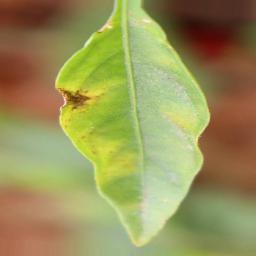
Label: healthy